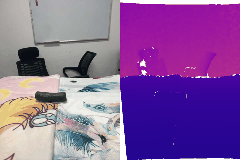
Label: cucumber